Mæl Station

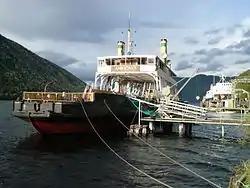
"DF Ammonia" at Mæl

Mæl Station was constructed based upon designs by architect, Thorvald Astrup. The station was built in 1909 when the Rjukan Line opened and was electrified in 1911. A new station building was constructed in 1917; it was named Rollag until 1921 when it had to change name because of the connection to the national railway network—there was already Rollag Station on the Numedal Line.